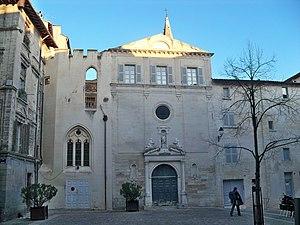
église Notre-Dame-la-Principale d'Avignon
Olivier Debré, né le 14 avril 1920 à Paris où il est mort le 1ᵉʳ juin 1999, est un peintre français, représentant majeur de l’abstraction lyrique.
La ville d'Avignon a compté et compte encore de nombreuses églises, principalement en raison de son histoire, qui l'a vue devenir au XIVᵉ siècle la capitale de la chrétienté, avec l'installation des papes à l'intérieur de ses murs. Après le départ des papes, les temps incertains des XVᵉ et XVIᵉ siècles laissent place à un déploiement d'une piété baroque dans la ville, avec la construction de nombreuses églises, chapelles et la fondation de très nombreux couvents, lui faisant mériter le nom qui lui est parfois donné, « Altera Roma ».
Cet article recense les monuments historiques d'Avignon, département de Vaucluse, en France.
La fin du XIXᵉ siècle et le début du XXᵉ se caractérisent par une remise en question dans le domaine théâtral. C'est dans cette mouvance que Jean Vilar aménage le T.N.P. et investit des lieux ouverts pour le Festival d'Avignon.